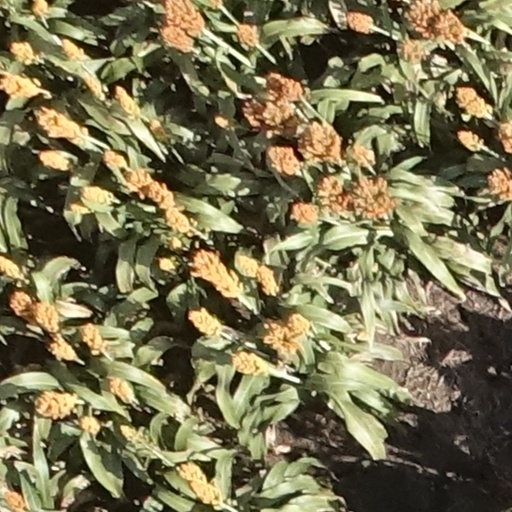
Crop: sorghum